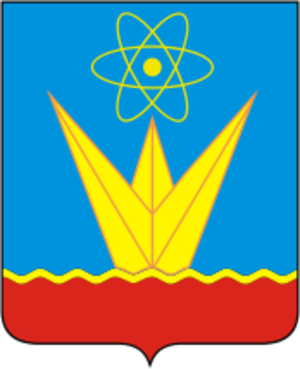
Zelenogorsk est une ville fermée du kraï de Krasnoïarsk, en Russie. Cette ville enrichit de l'uranium pour le programme nucléaire russe et l'industrie nucléaire mondiale. En 2016, 15 % de l’uranium utilisé dans le monde comme combustible ou pour l’armement provient de Zelenogorsk. Elle compte 65 055 habitants en 2013.